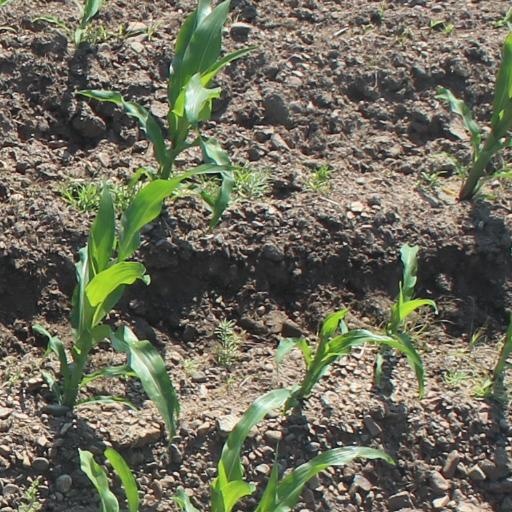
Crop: maize; corn